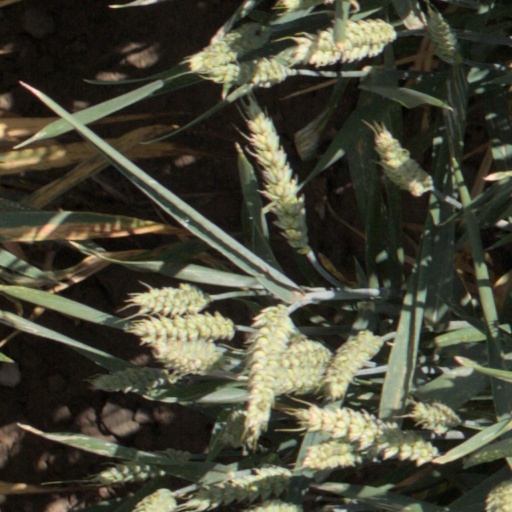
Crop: wheat